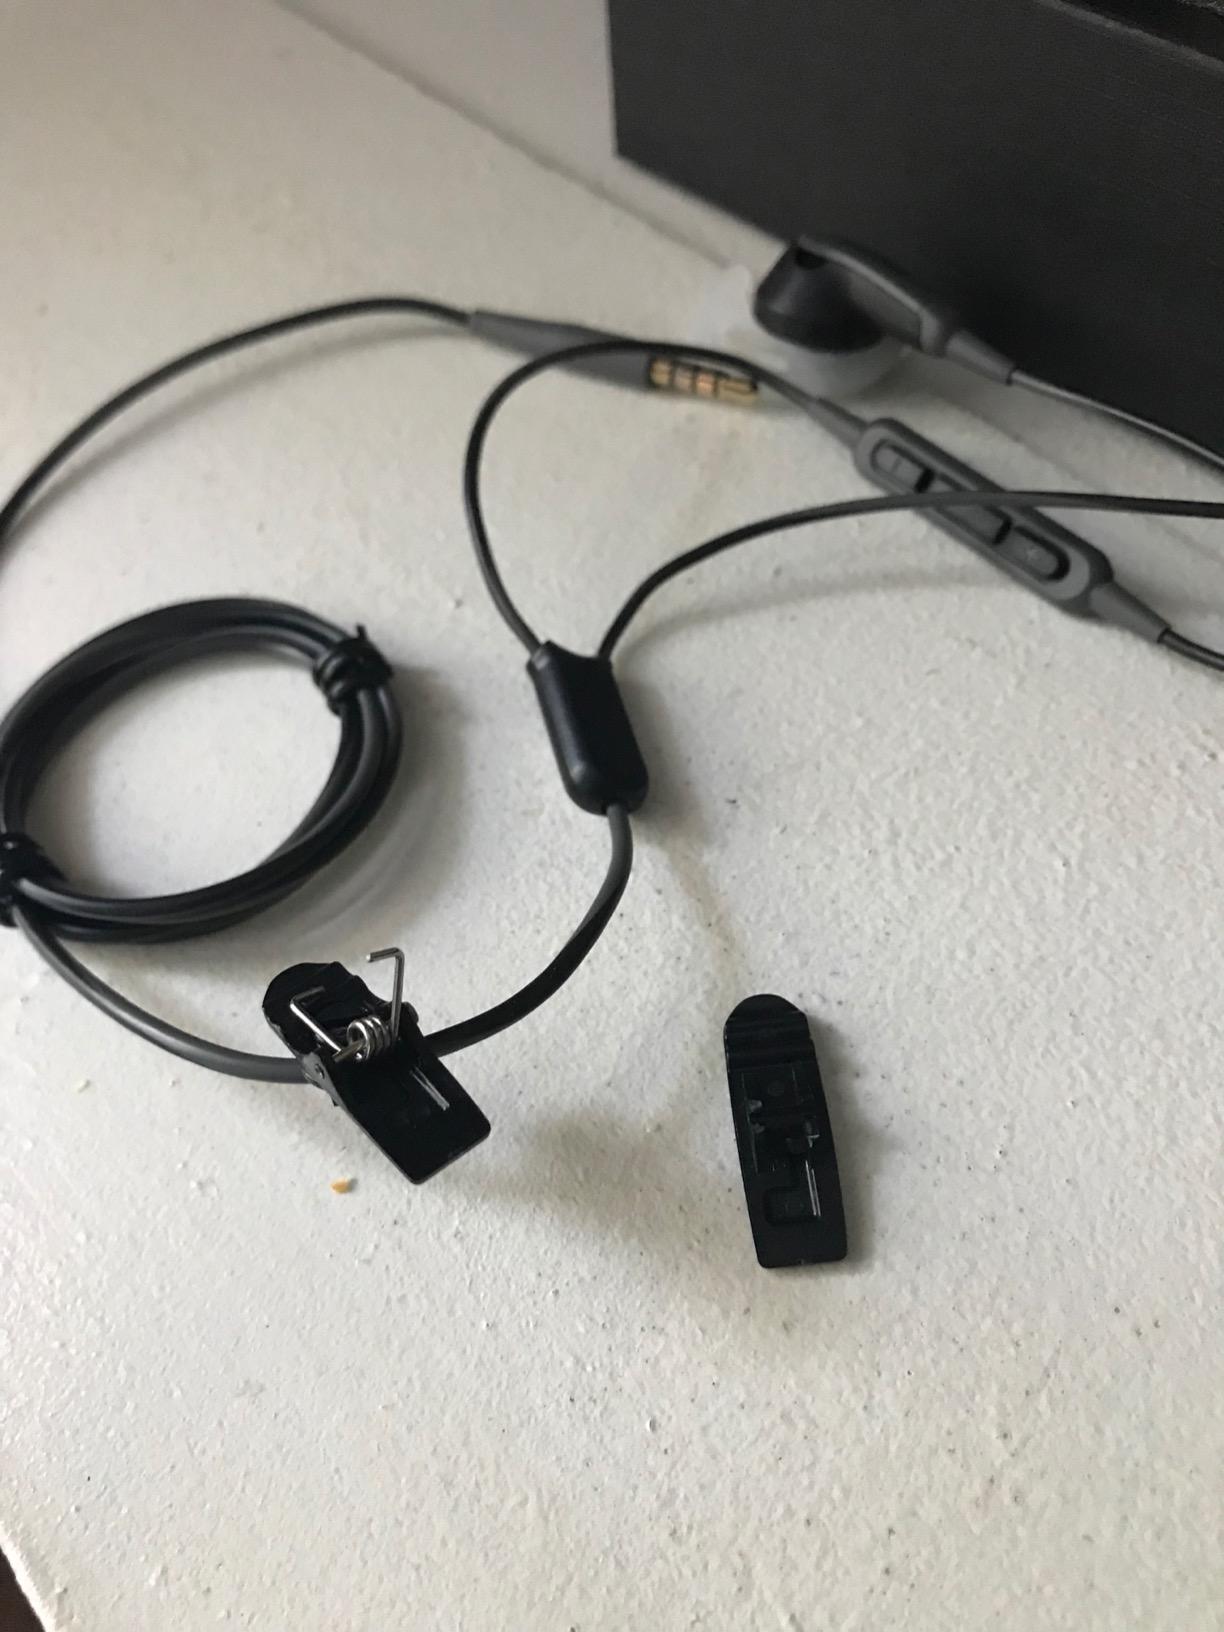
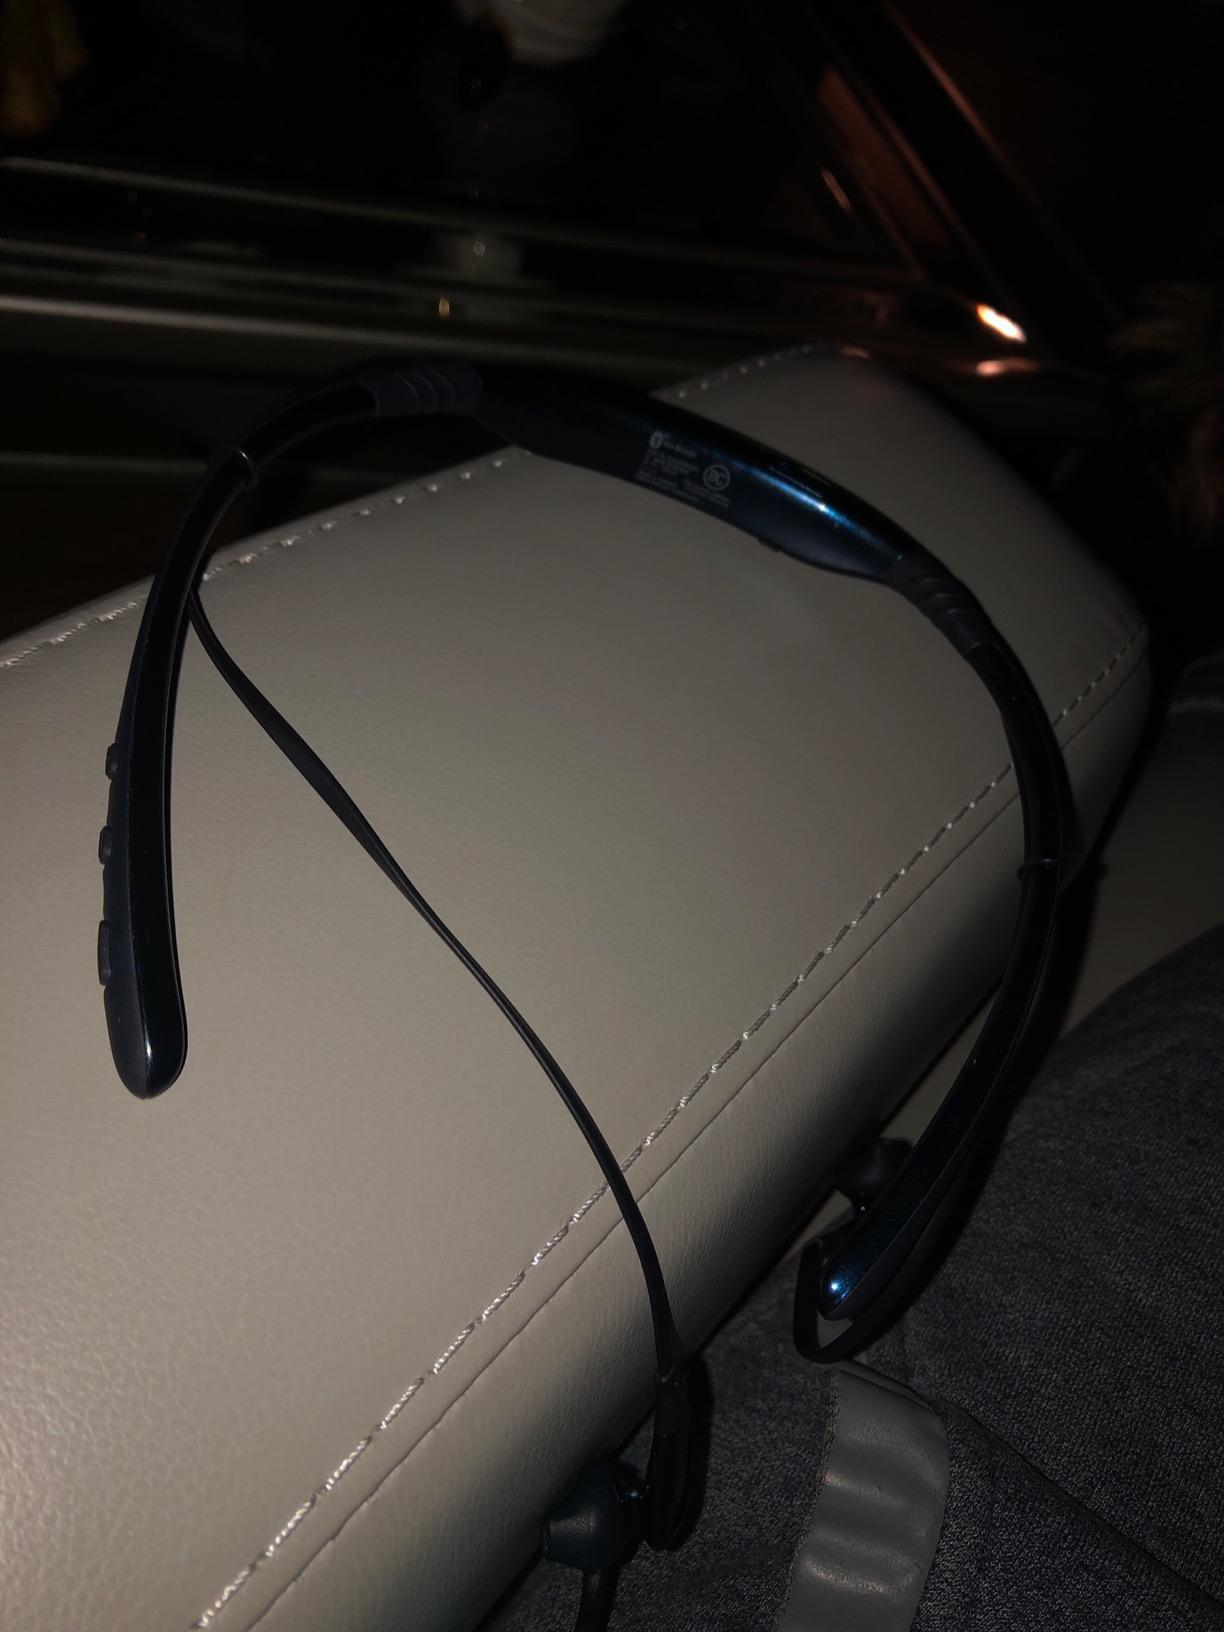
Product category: headphones
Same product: no